Francis Zachariae

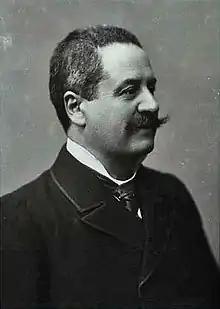
Francis Zachariae in circa 1900

Francis James Zachariae (29 March 1852 – 6 September 1936) was a Danish businessman, local historic publisher and philanthropist. He is today mainly remembered for publishing "Før og Nu" (I-IX and Supplements I-II) with topographical-historical images of Copenhagen from 1915 to 1927.